The Dukes of Hazzard

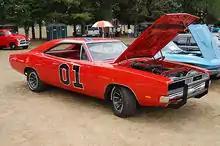
The "General Lee" (Dodge Charger)

The pilot episode was to include a barber modeled after Floyd Lawson on "The Andy Griffith Show" as a regular character, but was eliminated when the final draft of the pilot's script was written and before the show was cast.